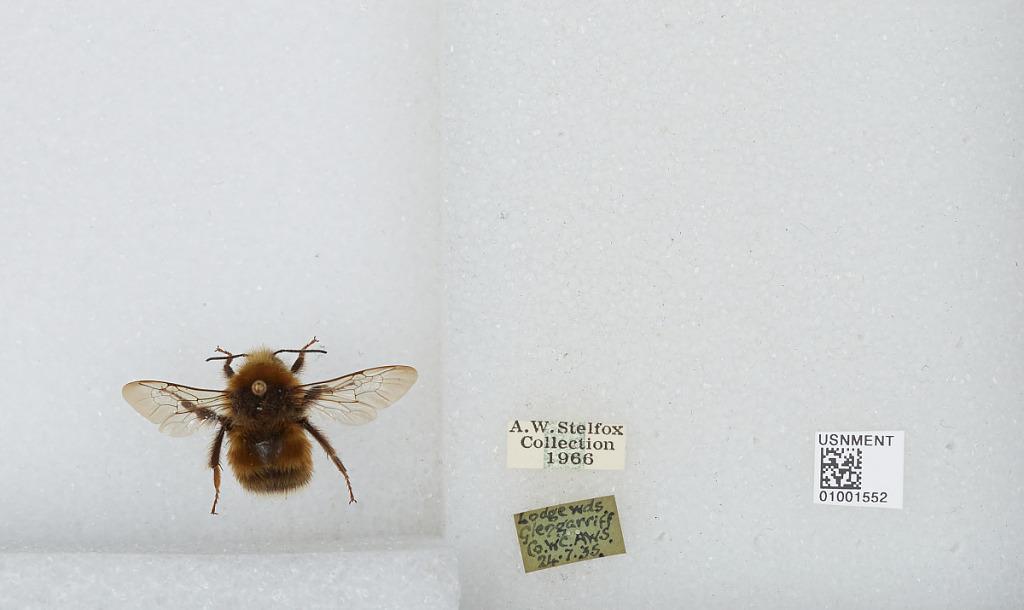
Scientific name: Bombus (Bombus) lucorum (Linnaeus)
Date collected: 1935-7-24
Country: Ireland
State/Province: Cork
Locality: Lodge Woods Glengarriff
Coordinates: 51.7483, -9.5511